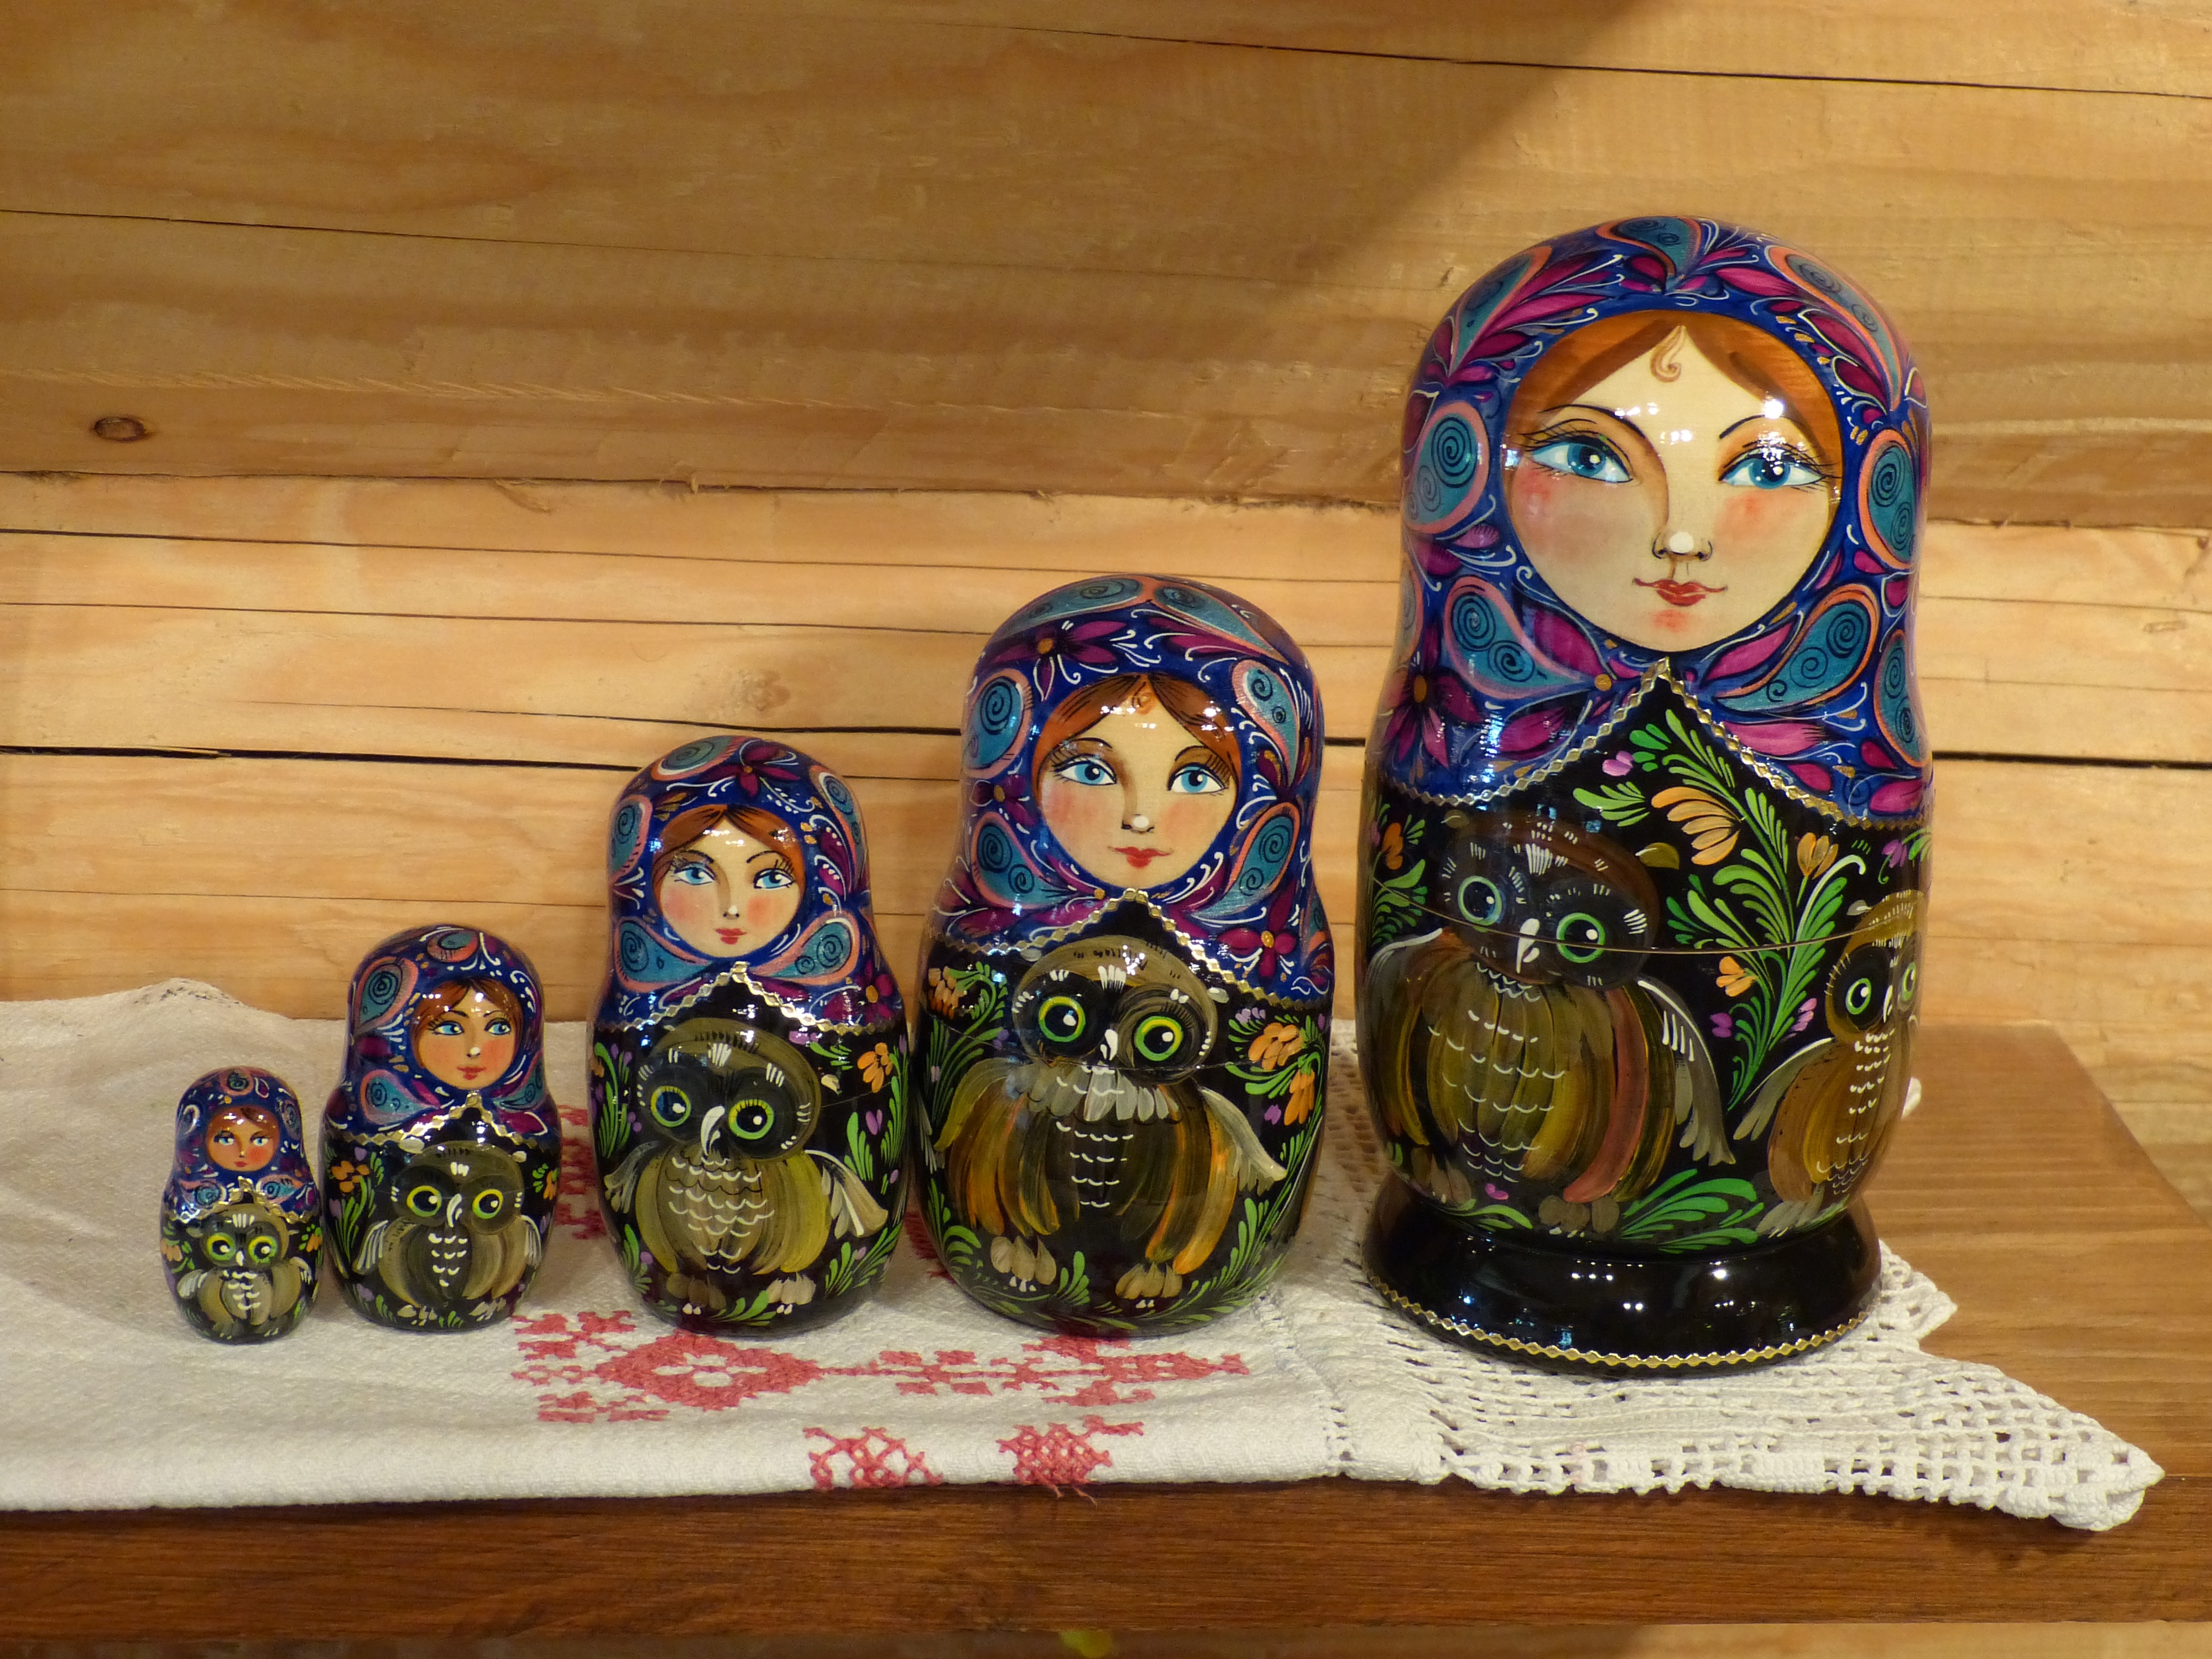
wood, glass, paint, craft, tourism, toy, cruise, doll, art, russia, artists, babuschka, river cruise